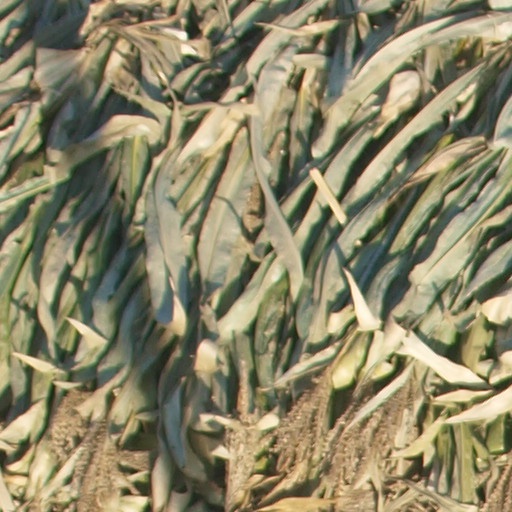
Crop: maize; corn